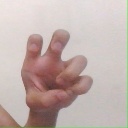
अक्षर: छ